Exercise medicine

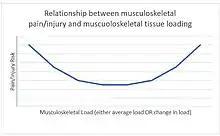
Both underloading and overloading can lead to injury

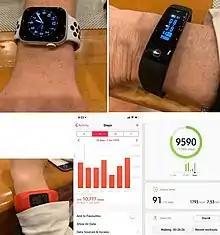
Use of wearable technology to measure exercise loads

The lifetime prevalence of hip and knee osteoarthritis is 13% for competitive runners, 10% for non-runners, but only 4% for moderate social runners, demonstrating a U-shaped curve between running load and arthritis risk (high and low dose = higher risk; moderate load = lower risk). With respect to back pain, increasing levels of exercise reduce risk of back pain, but having occupational manual loading increases the risk. The bottom of the U-shaped curve for injury risk and loading is sometimes referred to as the Goldilocks zone (not too little exercise but not too much). There also may be a Goldilocks zone for physical activity and all-cause mortality, but at a very high level and with an eccentric U-shape (that is, low exercise levels are far riskier for all-cause mortality than extremely high exercise levels).